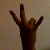
The image shows a hand gesture representing the number 7 in Indian Sign Language.